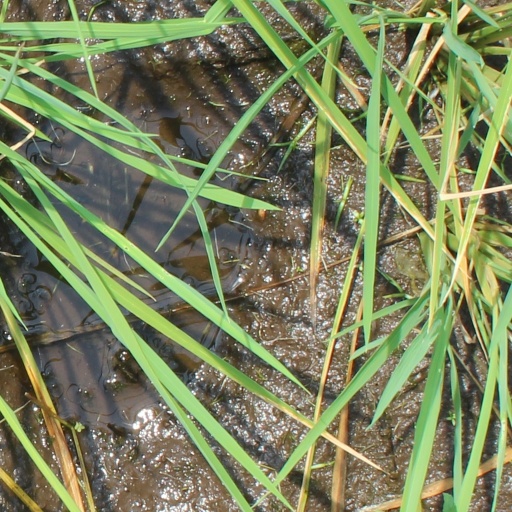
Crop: rice